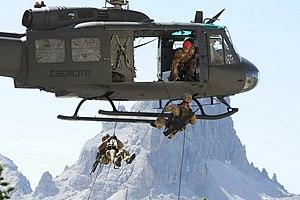
Le Meteomont est un organisme de service qui effectue un service météorologique chargé de l'évaluation des risques d'avalanche, de l'alerte précoce en cas d'avalanches et de l'évaluation des conditions de neige en montagne en général.